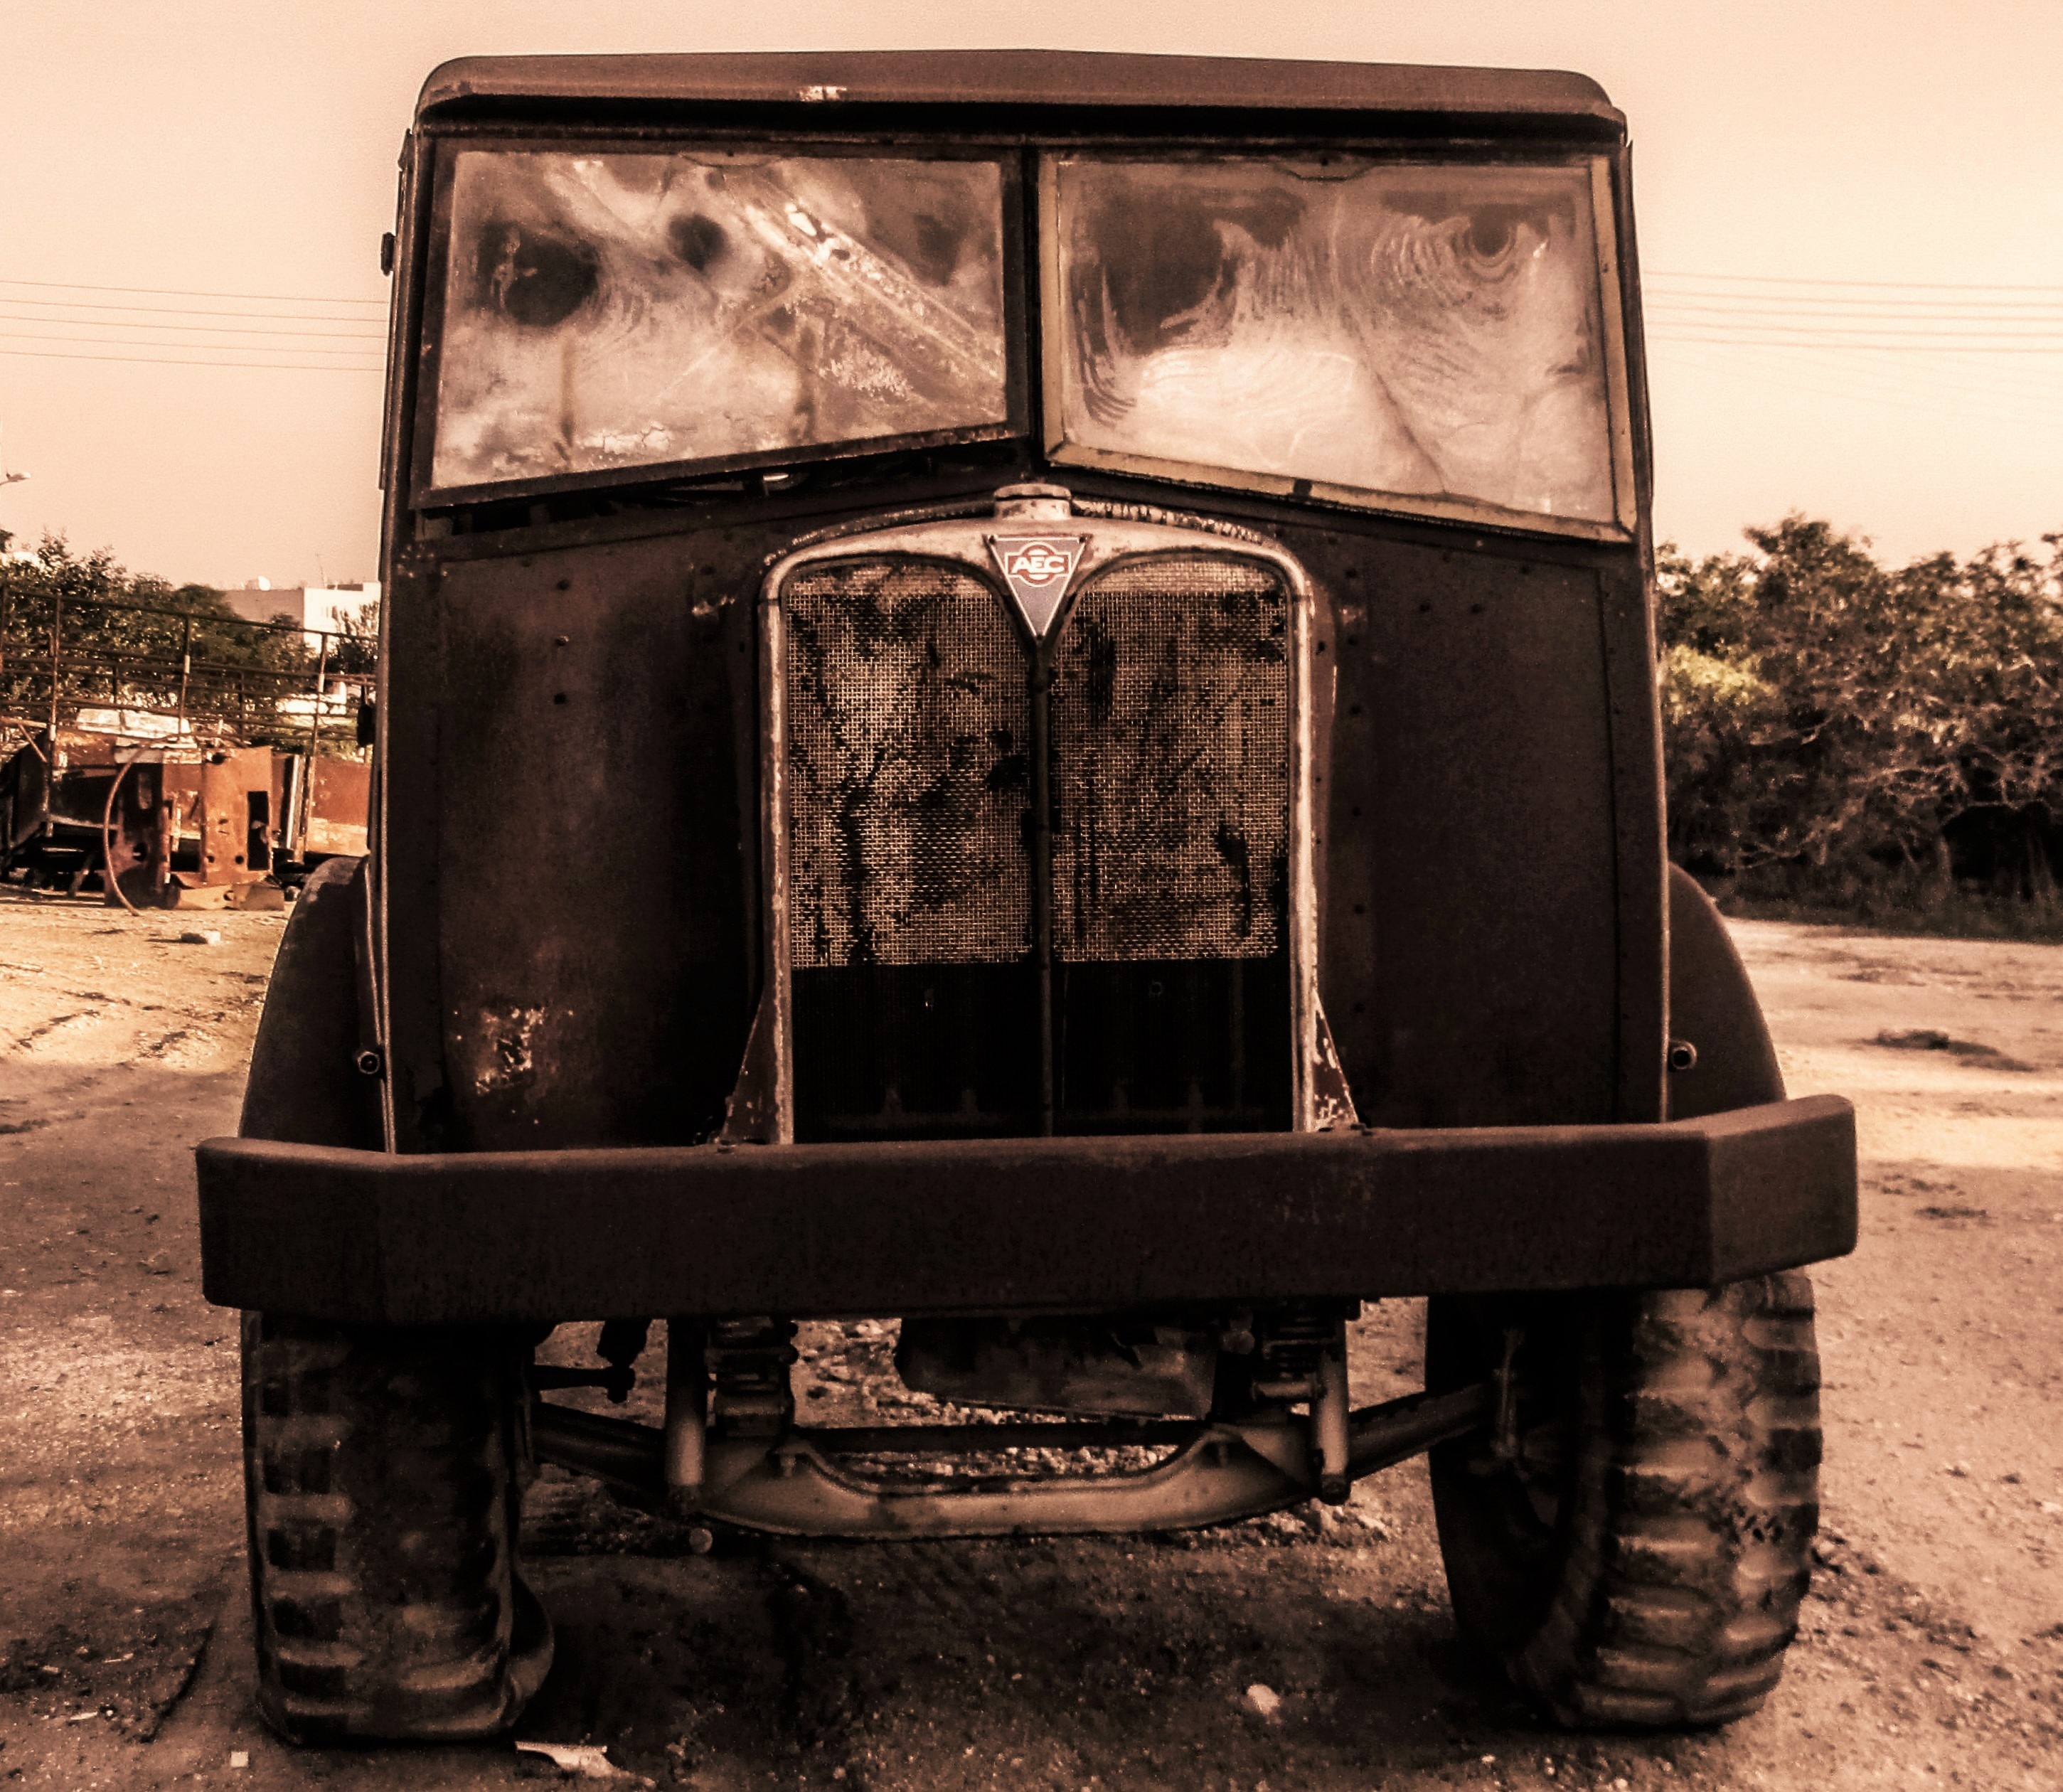
car, automobile, transport, truck, vehicle, abandoned, weathered, vintage car, rusted, classic, forgotten, old truck, land vehicle